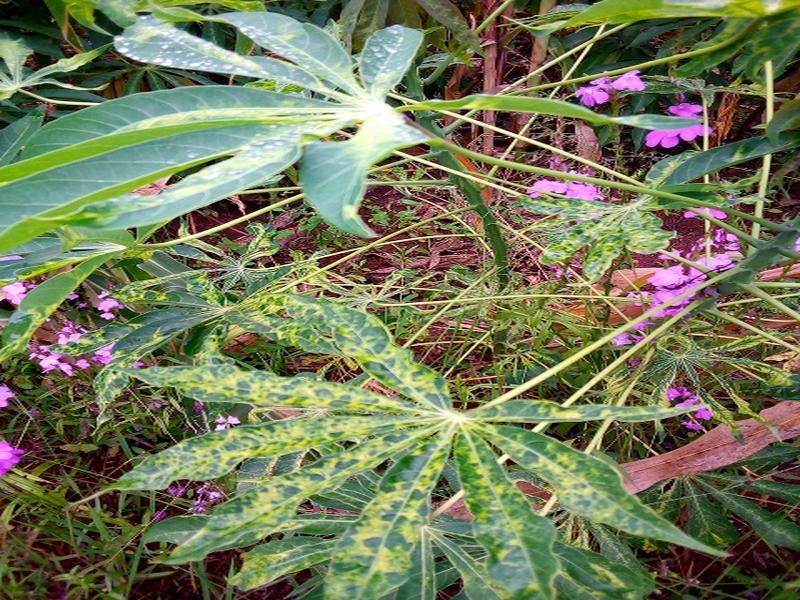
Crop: cassava
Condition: mosaic_disease